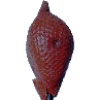
Label: Salak 1